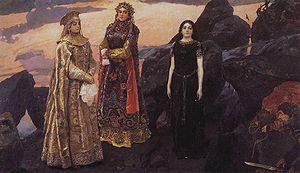
Les Trois Royaumes, en russe : Три царства — медное, серебряное и золотое, est un conte appartenant au folklore slave oriental et russe en particulier, bien que le thème se retrouve dans la tradition d'autres pays, slaves ou non. C'est un des contes pour lesquels on a trouvé le plus grand nombre de variantes : on en a recensé 144 versions russes, 58 ukrainiennes et 32 biélorusses. Afanassiev en a rapporté douze dans son recueil des Contes populaires russes. Trois de ces versions, numérotées originellement 71a, 71b et 71c par Afanassiev, sont reprises dans l'édition russe de 1984-85, publiée sous la direction de L.G. Barag et N.V. Novikov ; on les retrouve dans l'édition française traduite et présentée par Lise Gruel-Apert. Le conte correspond au type 301 dans la classification Aarne-Thompson-Uther.